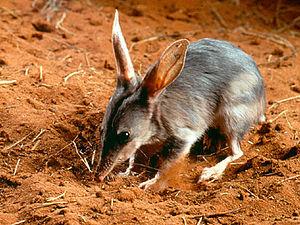
Les Mammifères sont une classe d'animaux vertébrés qui ont pour caractéristique principale que les représentants femelles allaitent leurs juvéniles à partir d'une sécrétion cutanéo-glandulaire spécialisée appelée lait. Leur aire de répartition est planétaire, ils ont conquis une grande partie des niches écologiques de la macrofaune et demeurent un des taxons dominants depuis l'Éocène.
Macrotis lagotis, appelé en français bilby, bandicoot lapin ou grand bandicoot lapin, est une espèce de marsupiaux du désert. Il doit son nom à un langage aborigène : le Yuwaalaraay et signifie « rat à long nez ».